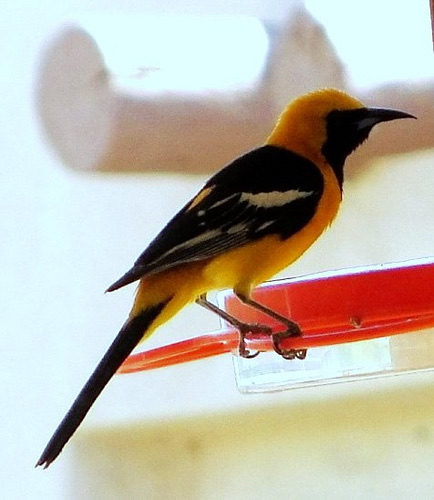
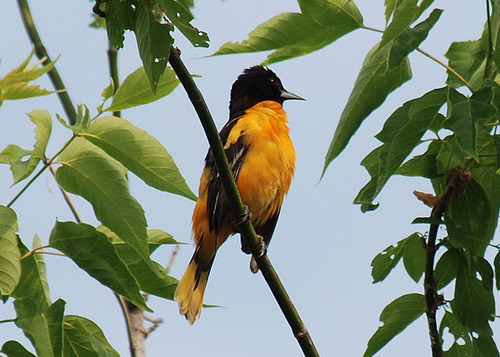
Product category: misc
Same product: yes